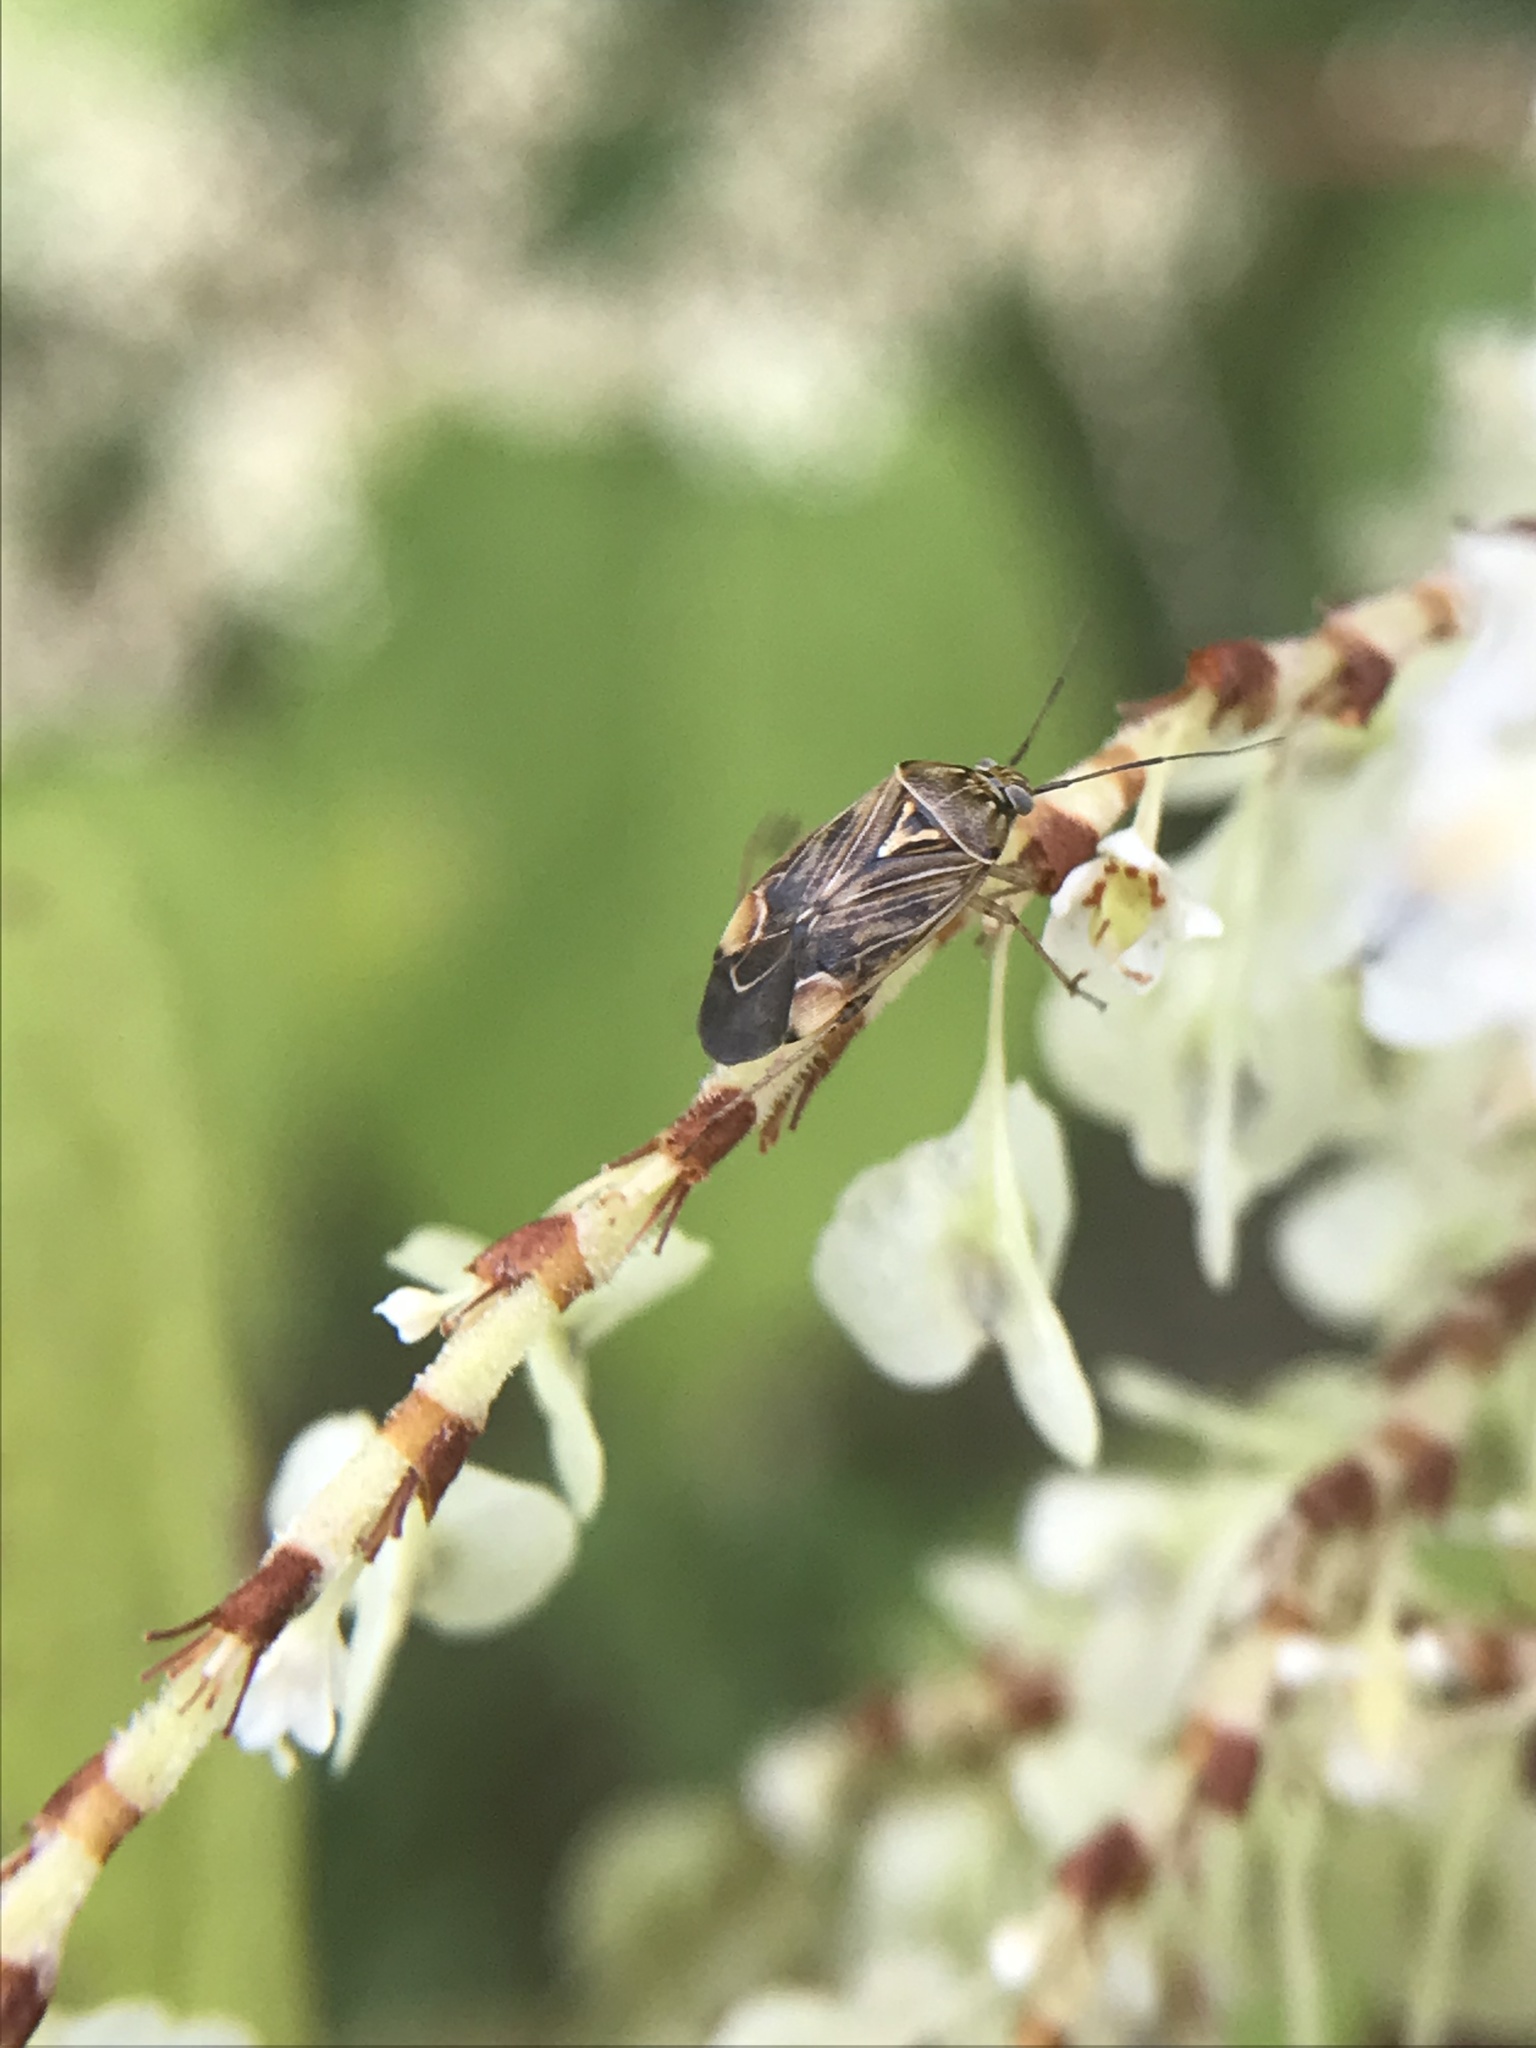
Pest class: lygus_bug